Tony Turner (scientist)

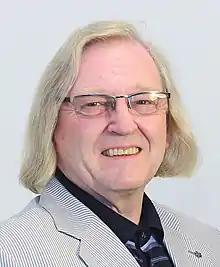

Professor Anthony Peter Francis Turner, FRSC, usually known as Tony Turner, is a British academic specialising in the fields of biosensors and bioelectronics.